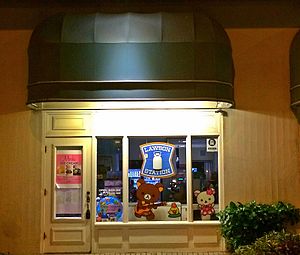
Lawson / Tilstedeværelse i Japan
Lawson Honolulu
Lawson, Inc. er en japansk franchisebutikskæde af nærbutikker. Butikskæden stammer oprindeligt fra staten Ohio i USA, men i dag er det en japansk virksomhed og den næststørste nærbutikskæde i Japan efter 7-Eleven og foran FamilyMart.